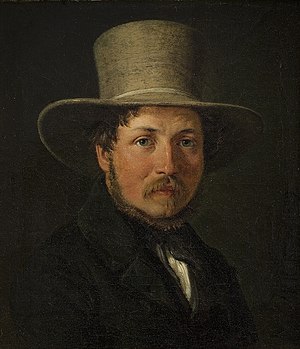
Christen Købke / Liv og gerning
Christen Købke malet af Wilhelm Marstrand i 1839. Maleriet findes på Statens Museum for Kunst.
Christen Schiellerup Købke var en dansk maler. Han regnes i dag for den danske guldalders betydeligste maler.